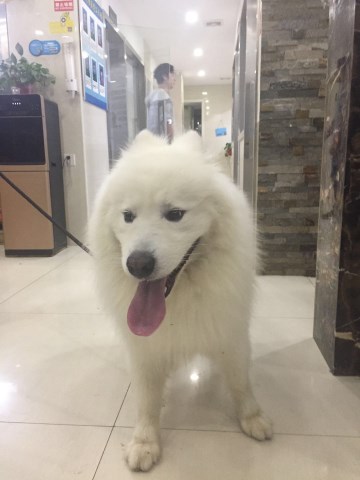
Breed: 2192-n000088-Samoyed